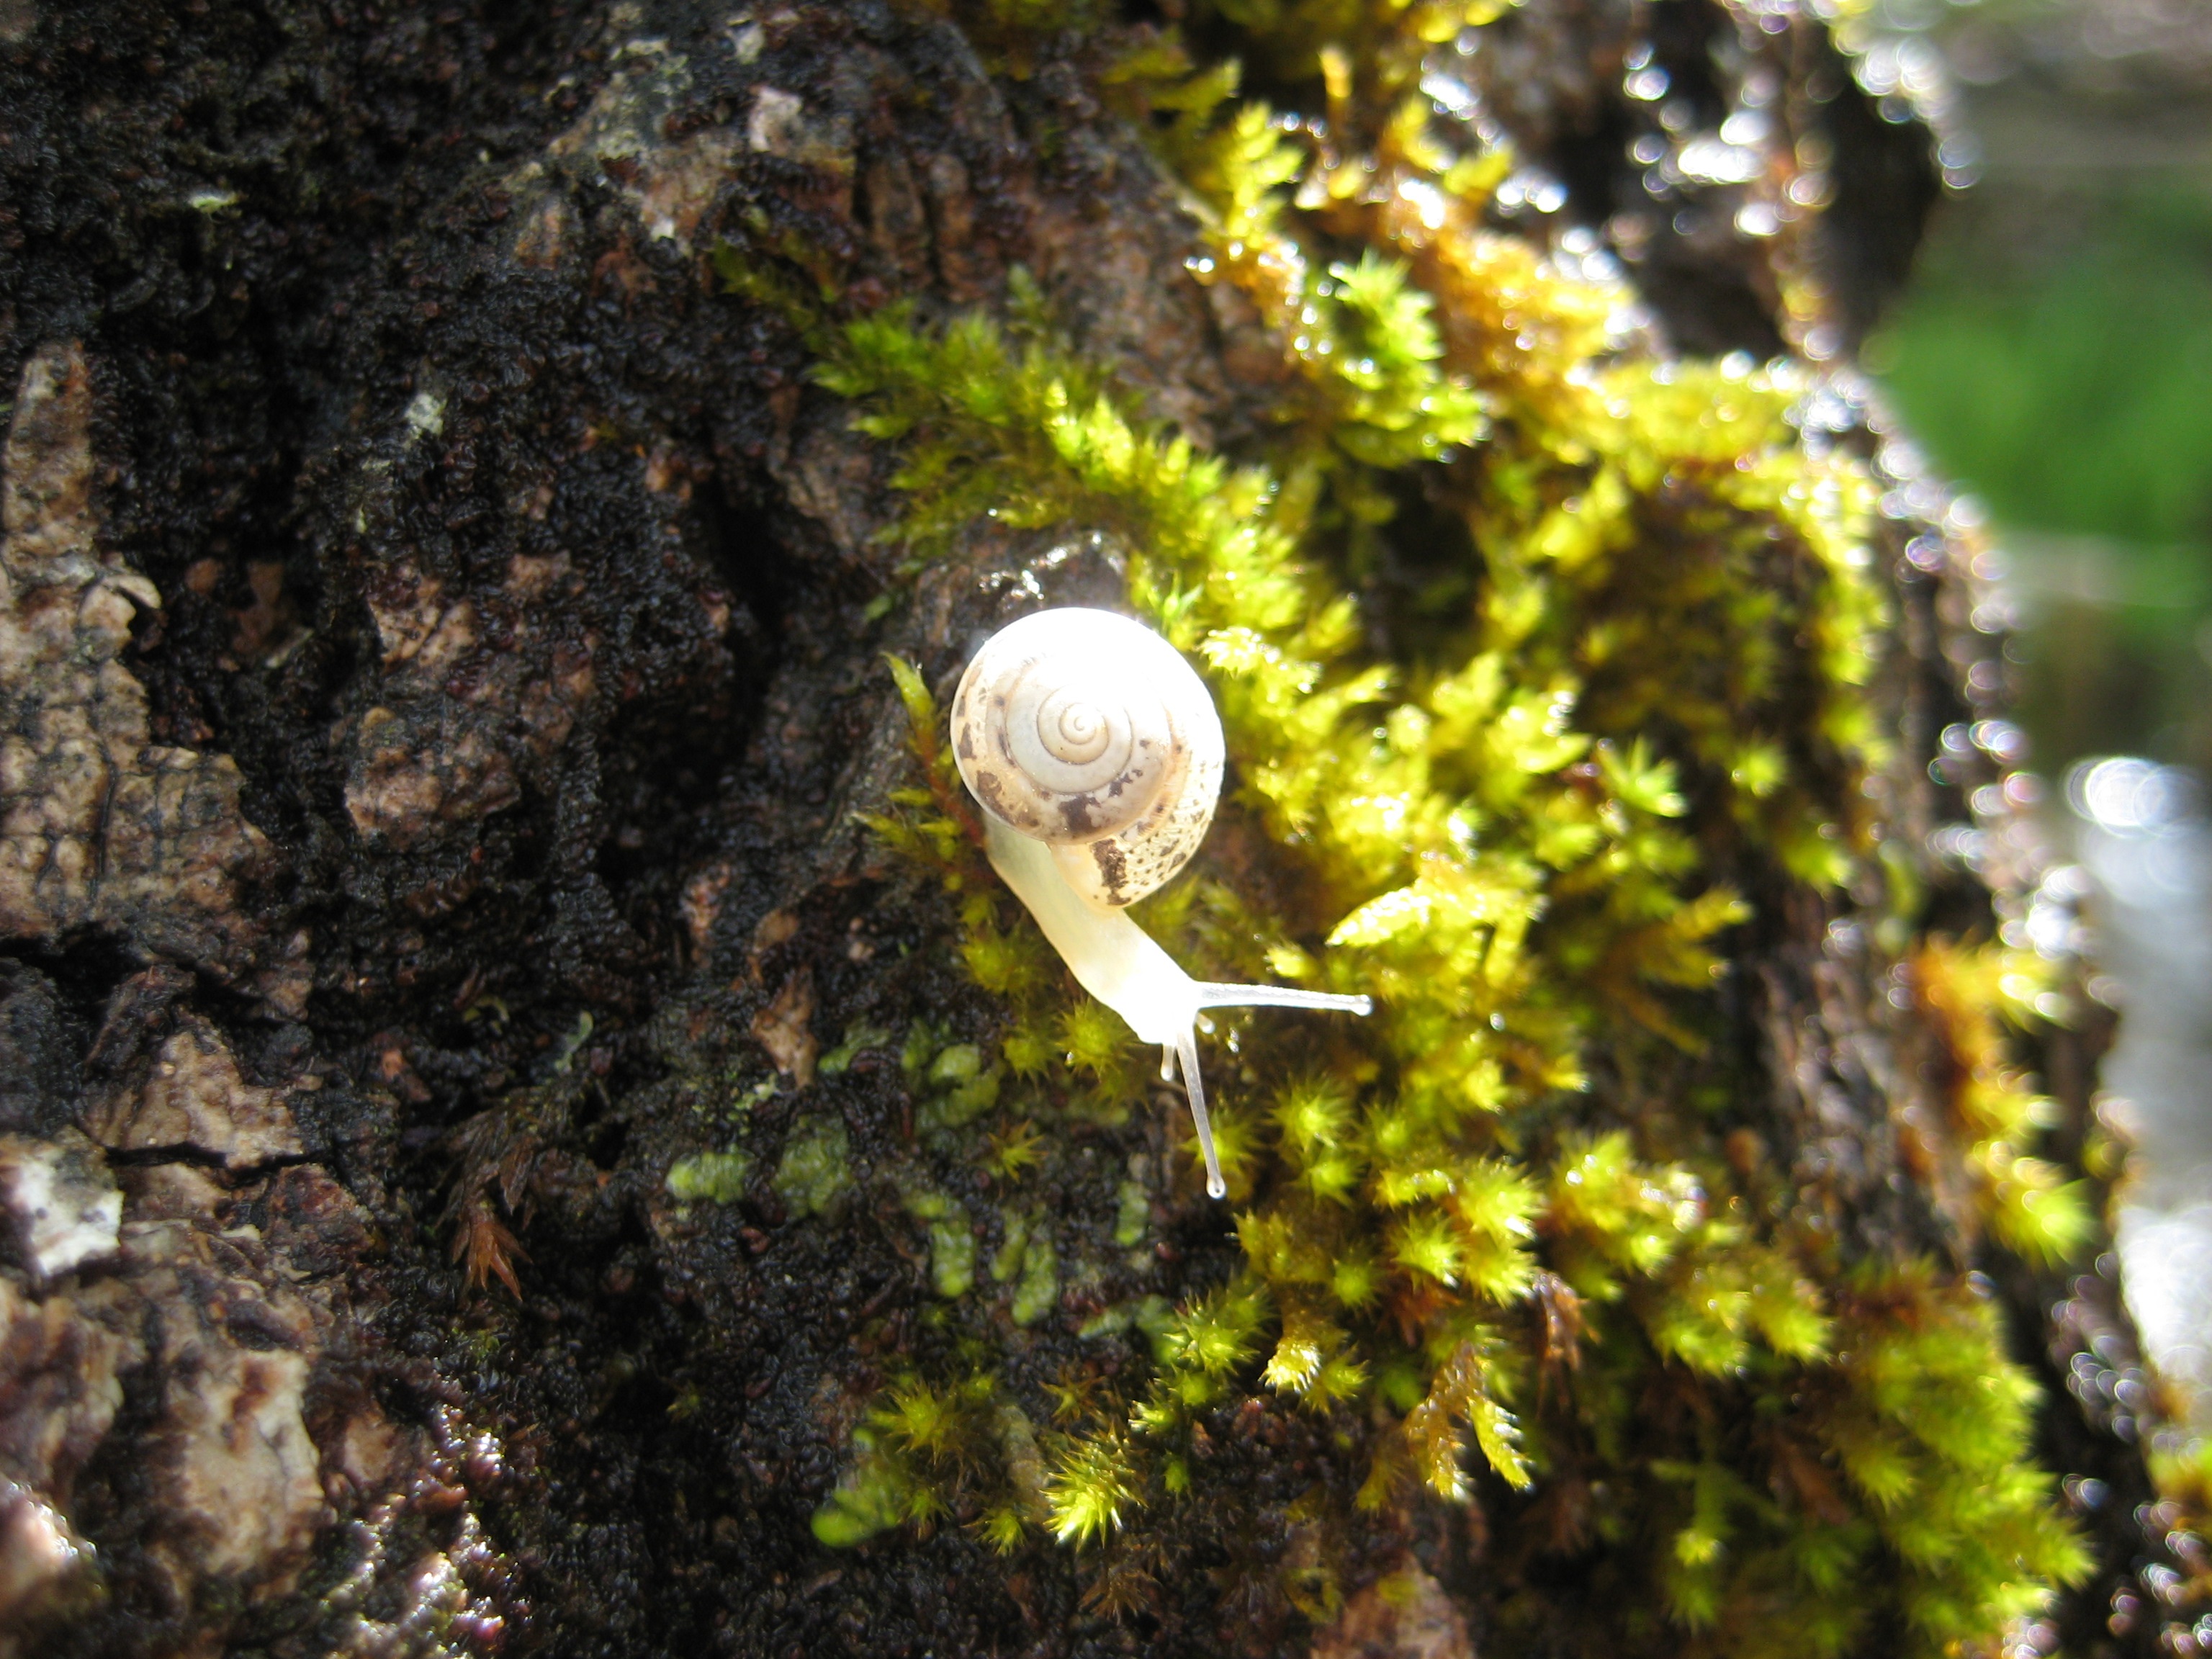
tree, nature, forest, plant, leaf, flower, moss, foam, wildlife, green, autumn, botany, flora, fauna, fungus, snail, animals, macro photography